Industrial Society and Its Future

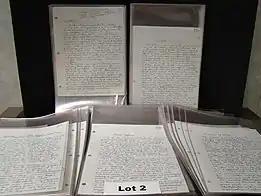
Handwritten draft of the manifesto

Between 1978 and 1995, Ted Kaczynski engaged in a mail bomb campaign against people involved with modern technology. His initial targets were universities and airlines, which the FBI shortened as UNABOM. In June 1995, Kaczynski offered to end his campaign if one of several publications—the "Washington Post", "New York Times", or "Penthouse"—would publish his critique of technology, titled "Industrial Society and Its Future", which became widely known as the "Unabomber Manifesto".